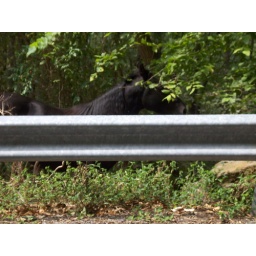
I was driving up a mountain and found this horse eating by the guard rail. He was eating leaves on the trees